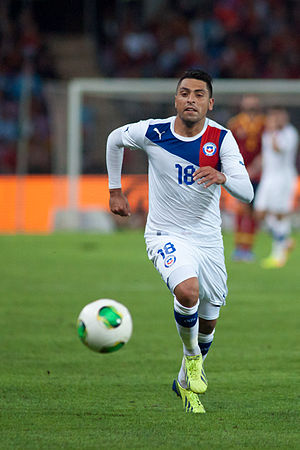
Gonzalo Jara
Gonzalo Alejandro Jara Reyes er en chilensk fodboldspiller, der spiller som forsvarsspiller hos Universidad de Chile. Tidligere har han optrådt for de chilenske klubber Huachipato og Colo-Colo og for West Bromwich samt 3 lejeophold 2 gange hos Brighton & Hove Albion og Nottingham Forest.